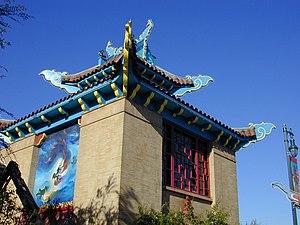
Tyrus Wong, né le 25 octobre 1910 à Taishan et mort le 30 décembre 2016 à Los Angeles, est un peintre, illustrateur, céramiste, lithographe, designer et artiste américain d'origine chinoise.